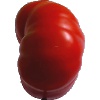
Label: Tomato 3